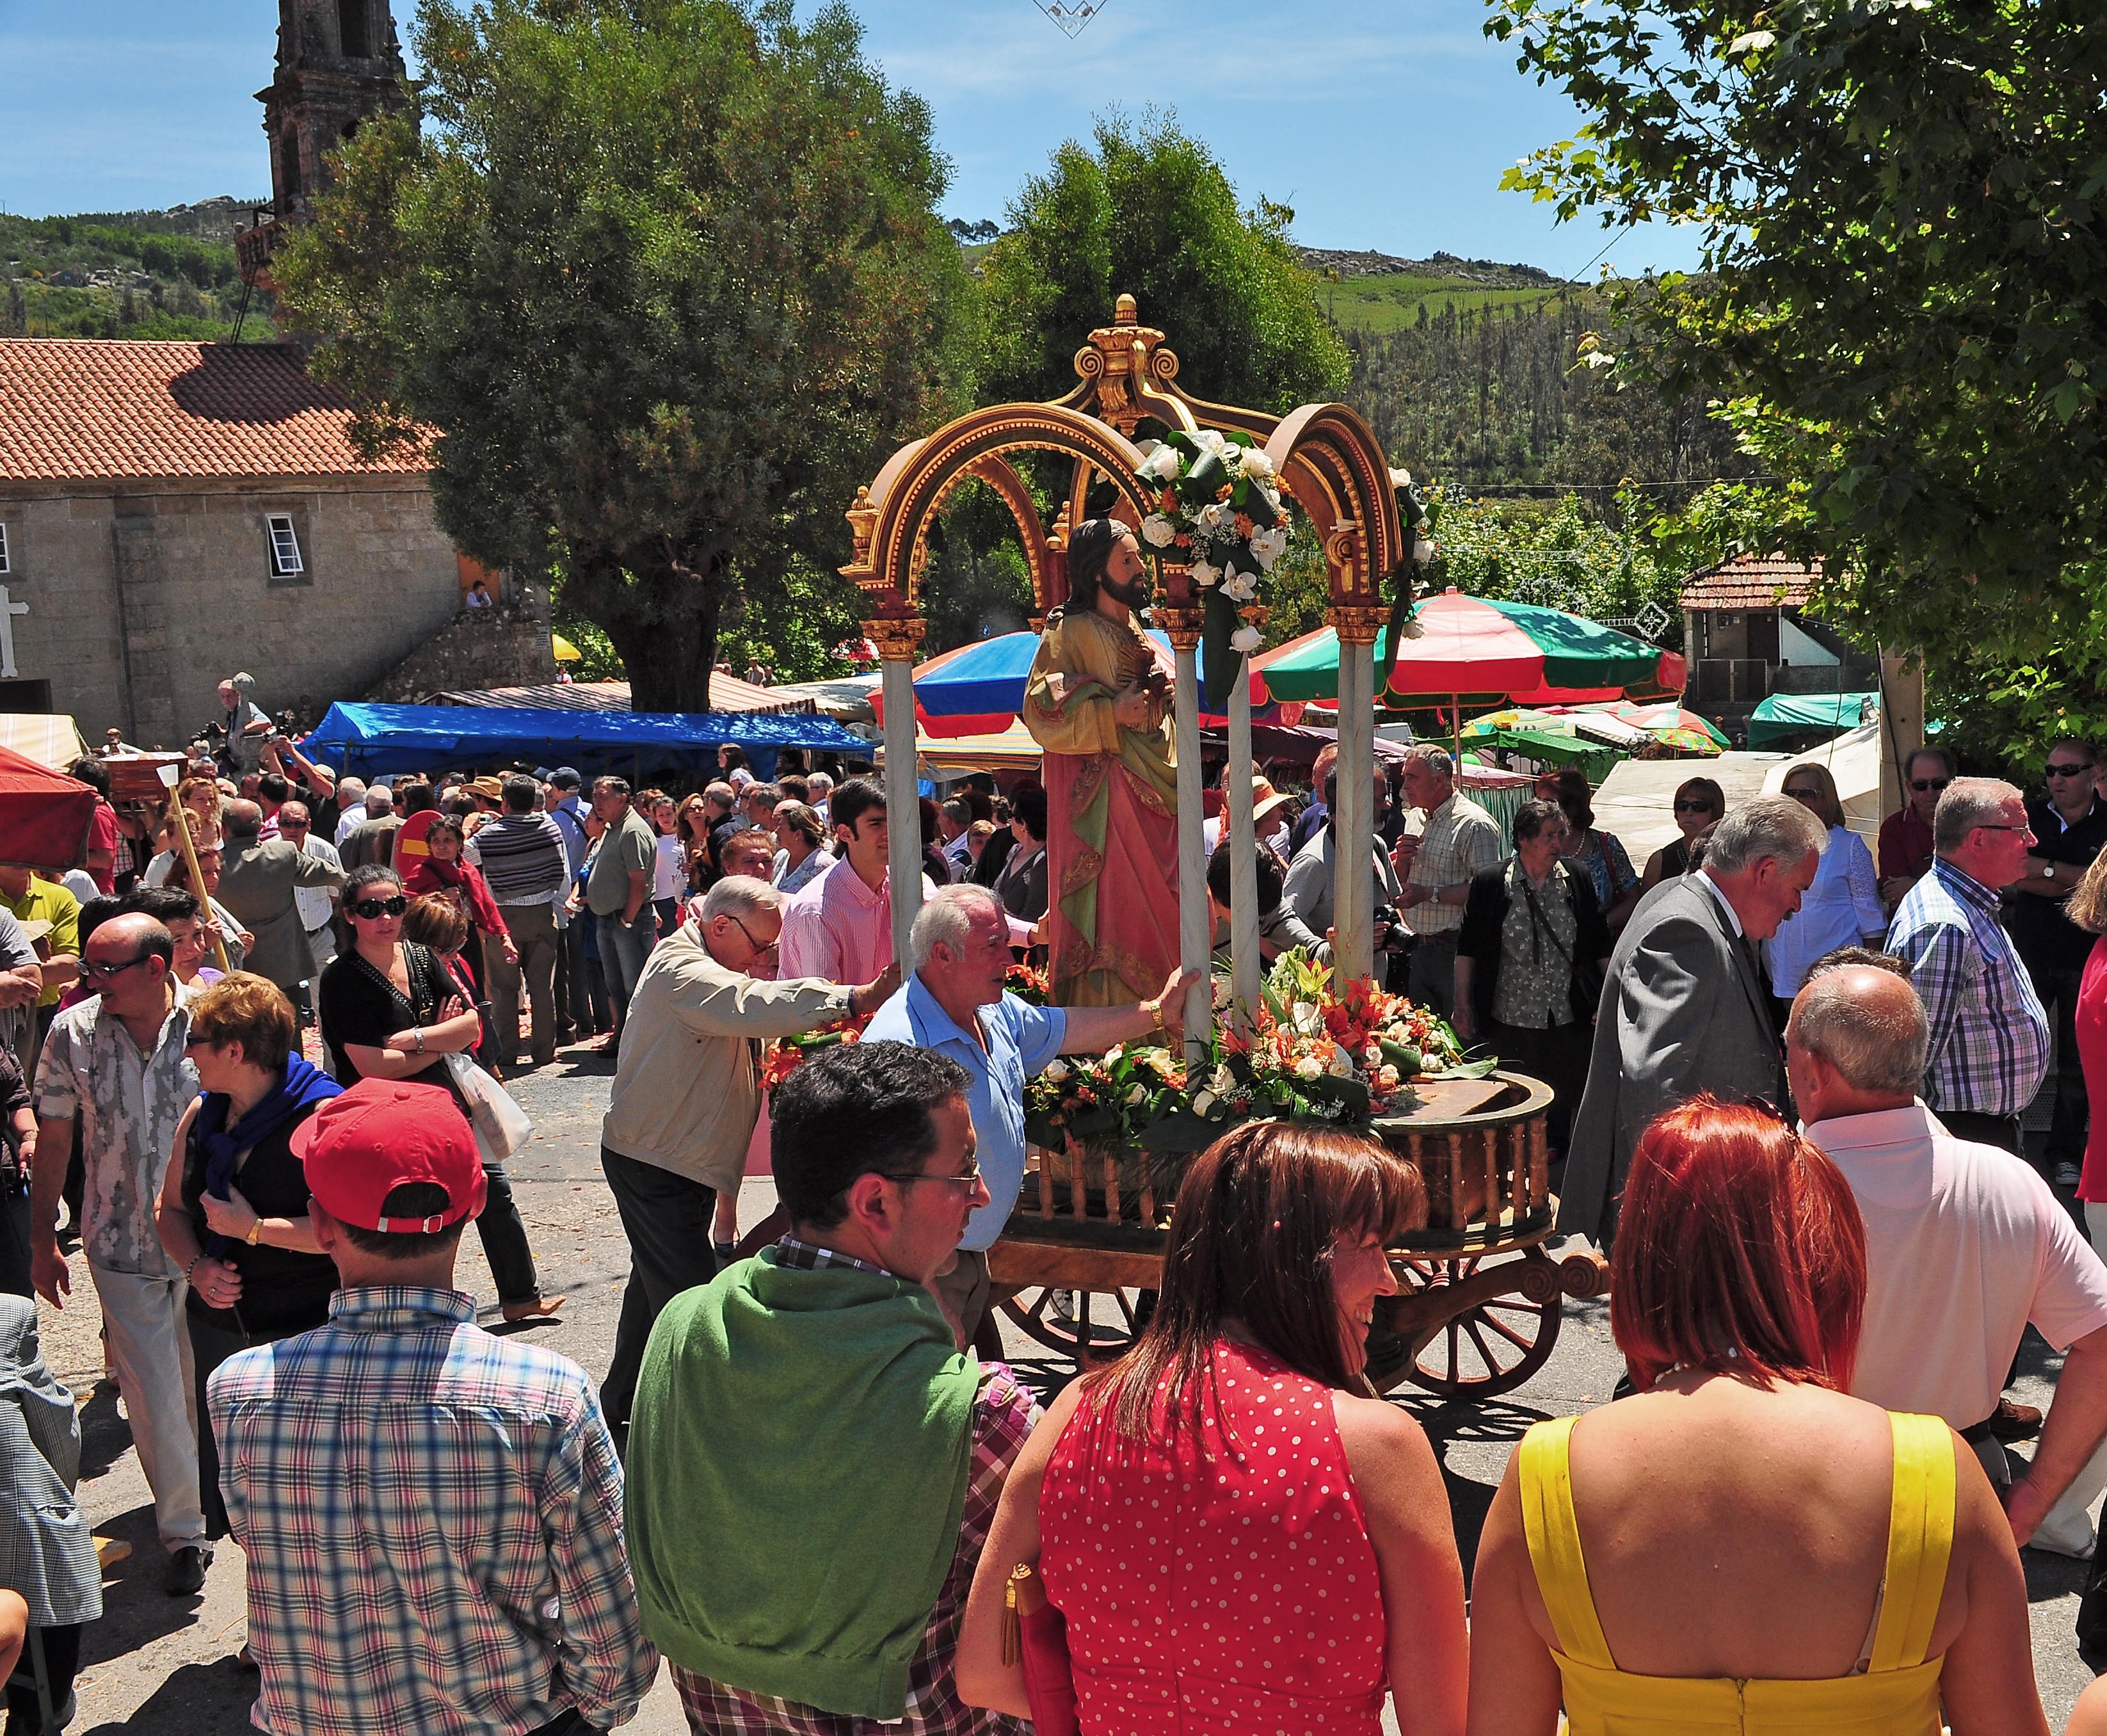
crowd, festival, galicia, pontevedra, event, fair, nikond90, ggl1, alama, xende, romer adelsantocristodelaagon a, espa afiestasdegalicia